Knights of the Round Table

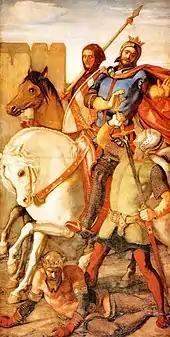
Lancelot stops his half-brother Hector from killing Arthur defeated in battle, as depicted by William Dyce in "King Arthur Unhorsed, Spared by Sir Launcelot" (1852)

Roger Sherman Loomis derives the name Galeschin from the name "Galvariun", found on an Arthurian relief on the Italian Modena Archivolt, considered the first known Arthurian illustration (c. 1120–1240). He theorizes that the name was altered to make it sound more like "Galesche", the Old French word for Gaul, and derives the name Galvariun from the epithet "Gwallt Euryn", found in "Culhwch and Olwen", which he translates as "Golden Hair". However, other scholars usually identify the figure of Galvariun as a prototype of Gawain's brother Gaheris. Oddly, Galeschin is also called the "Duc de Clarence" in the French literature prior to the 14th century; this could not possibly refer to the position of Duke of Clarence (which did not exist yet at the time and does not refer to a place name), leading Loomis to translate it as the "Lord of Light".